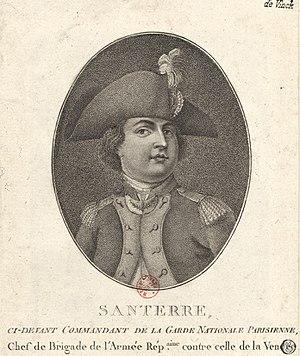
Santerre
Antoine-Joseph Santerre, né le 16 mars 1752 à Paris, mort le 6 février 1809 dans la même ville, est un général de division de la Révolution française.